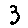
Label: 3